Tien Niu

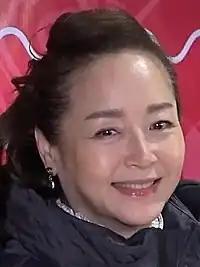
Tien Niu in 2018

Tien's birth name is Chu Kai-li. She won the Golden Horse Award for Best Leading Actress at the 15th Golden Horse Awards in 1978, and was shortlisted for the same prize during the 19th Golden Horse Awards in 1982. In 1980, she served as a Golden Horse Award presenter, then co-hosted the awards alongside Sun Yueh in 1983. Tien has been married twice, to Indonesian business magnate Ye Conghao from 1984 to 1986, and to Alex Man between 1992 and 1996.